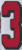
Number: 3